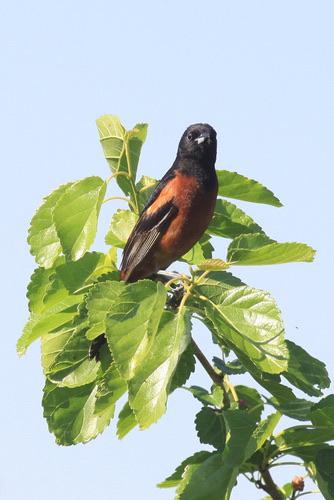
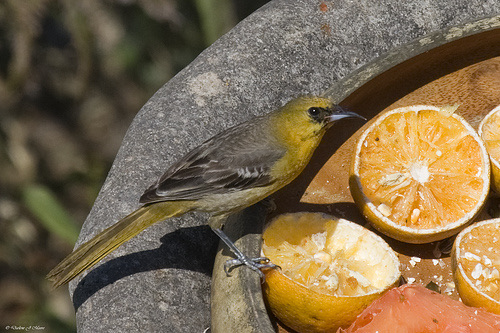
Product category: misc
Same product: yes